Łapy

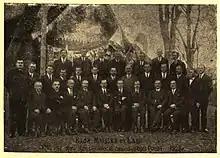
Town council of Łapy in 1928

In the beginning of the January Uprising, the railway station was captured by a Polish insurgent detachment of Władysław Cichorski "nom de guerre" "Zameczek" on the night of 22–23 January 1863, and then recaptured by the Russians on 27 January 1863. Further clashes between Polish insurgents and Russian troops were fought in Łapy on 11 and 18 July 1863. Following World War I, Poland regained independence and control of Łapy.